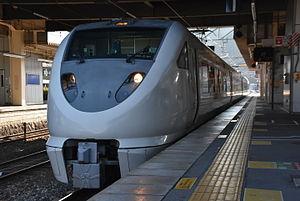
Le Hashidate est un train express existant au Japon et exploité par la compagnie JR West, qui roule de Kyoto à Toyooka. Ce train empreinte plusieurs lignes de chemin de fer comme la ligne principale Sanin et les lignes de la Kyoto Tango Railway. C'est l'un des trains utilisant le réseau Kitakinki Big X.
La ligne JR Takarazuka est une ligne de train japonaise exploitée par la West Japan Railway Company reliant Osaka à Tamba-Sasayama. Elle correspond à la section de la ligne Tōkaidō entre les gares d'Osaka et d'Amagasaki et à la section de la ligne Fukuchiyama entre les gares d'Amagasaki et de Sasayamaguchi dans la ville de Tamba-Sasayama.
La ligne Fukuchiyama est une ligne ferroviaire japonaise exploitée par la West Japan Railway Company reliant la gare d'Amagasaki à la gare de Fukuchiyama. Elle traverse les préfectures de Hyōgo et de Kyoto. Entre la gare d'Amagasaki et de Sasayamaguchi, la ligne Fukuchiyama porte le surnom de ligne JR Takarazuka.